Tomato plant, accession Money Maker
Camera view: vertical (180 deg); turntable rotation: 150 degrees
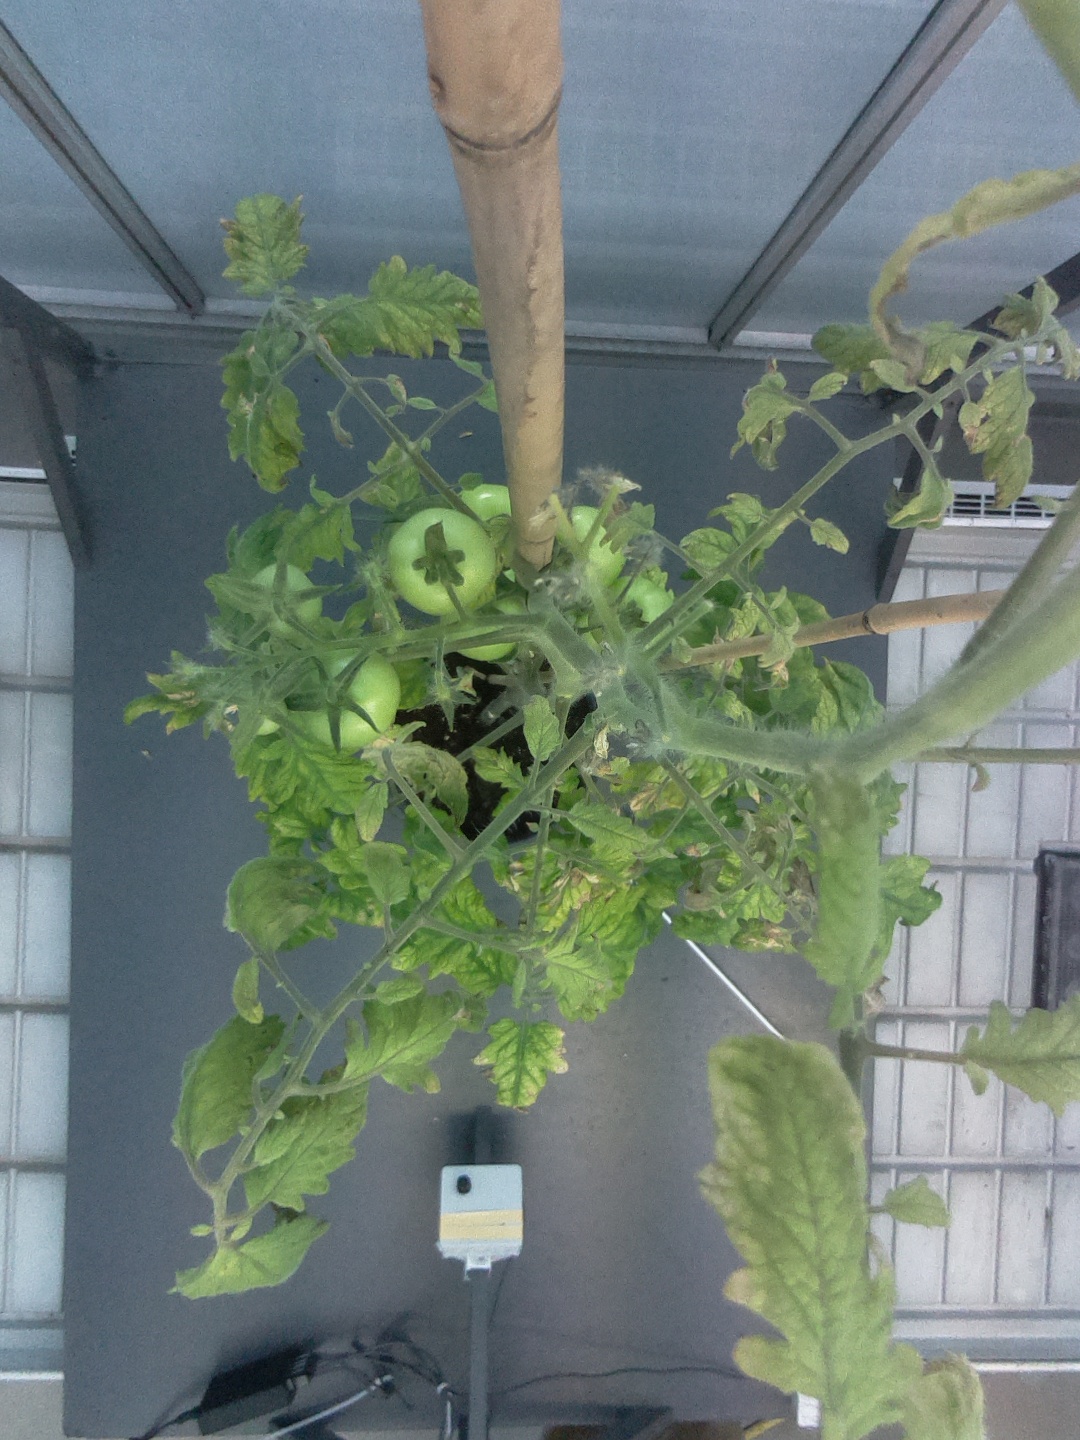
BBCH growth stage 79: 90% -100% of final fruit size